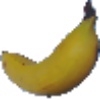
Label: Banana 1